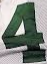
Number: 4